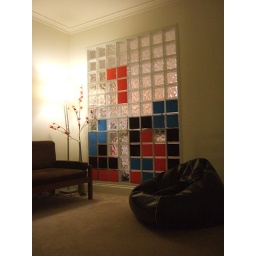
So I transformed the ugly glass bricks in our living room into a wall sized game of Tetris!